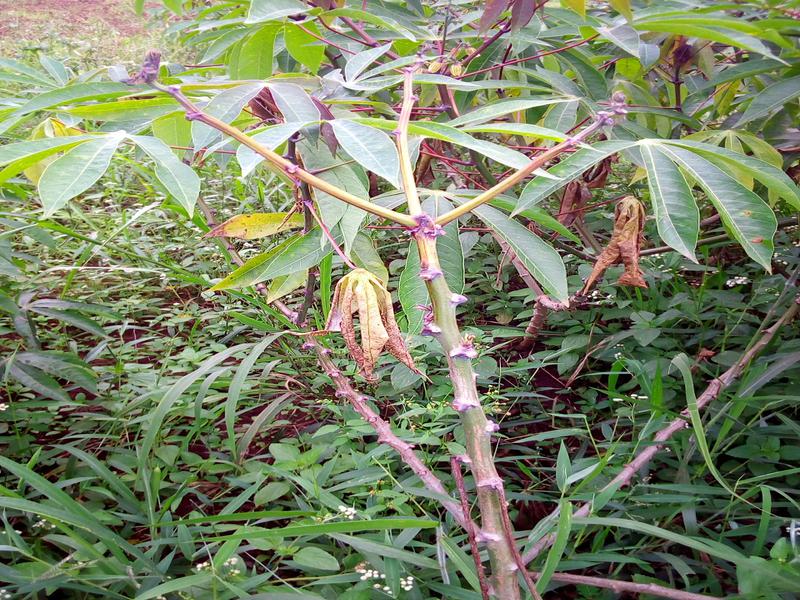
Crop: cassava
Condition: healthy